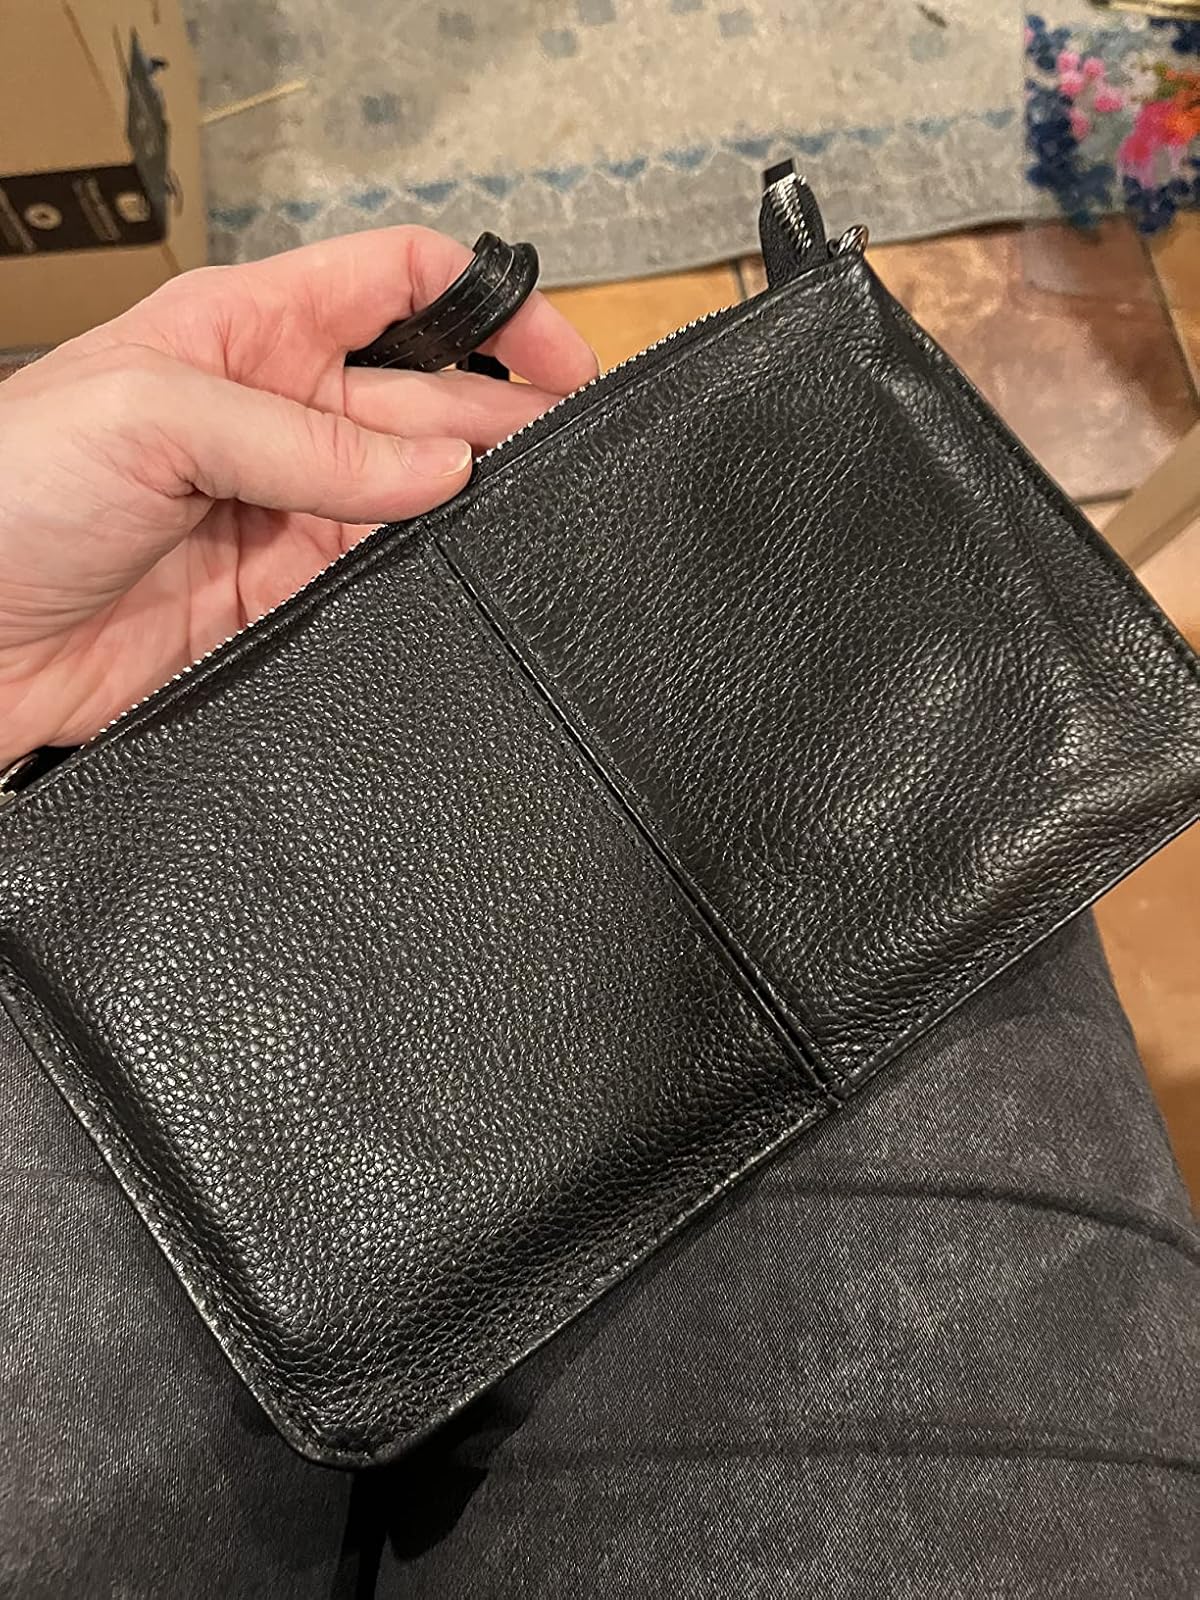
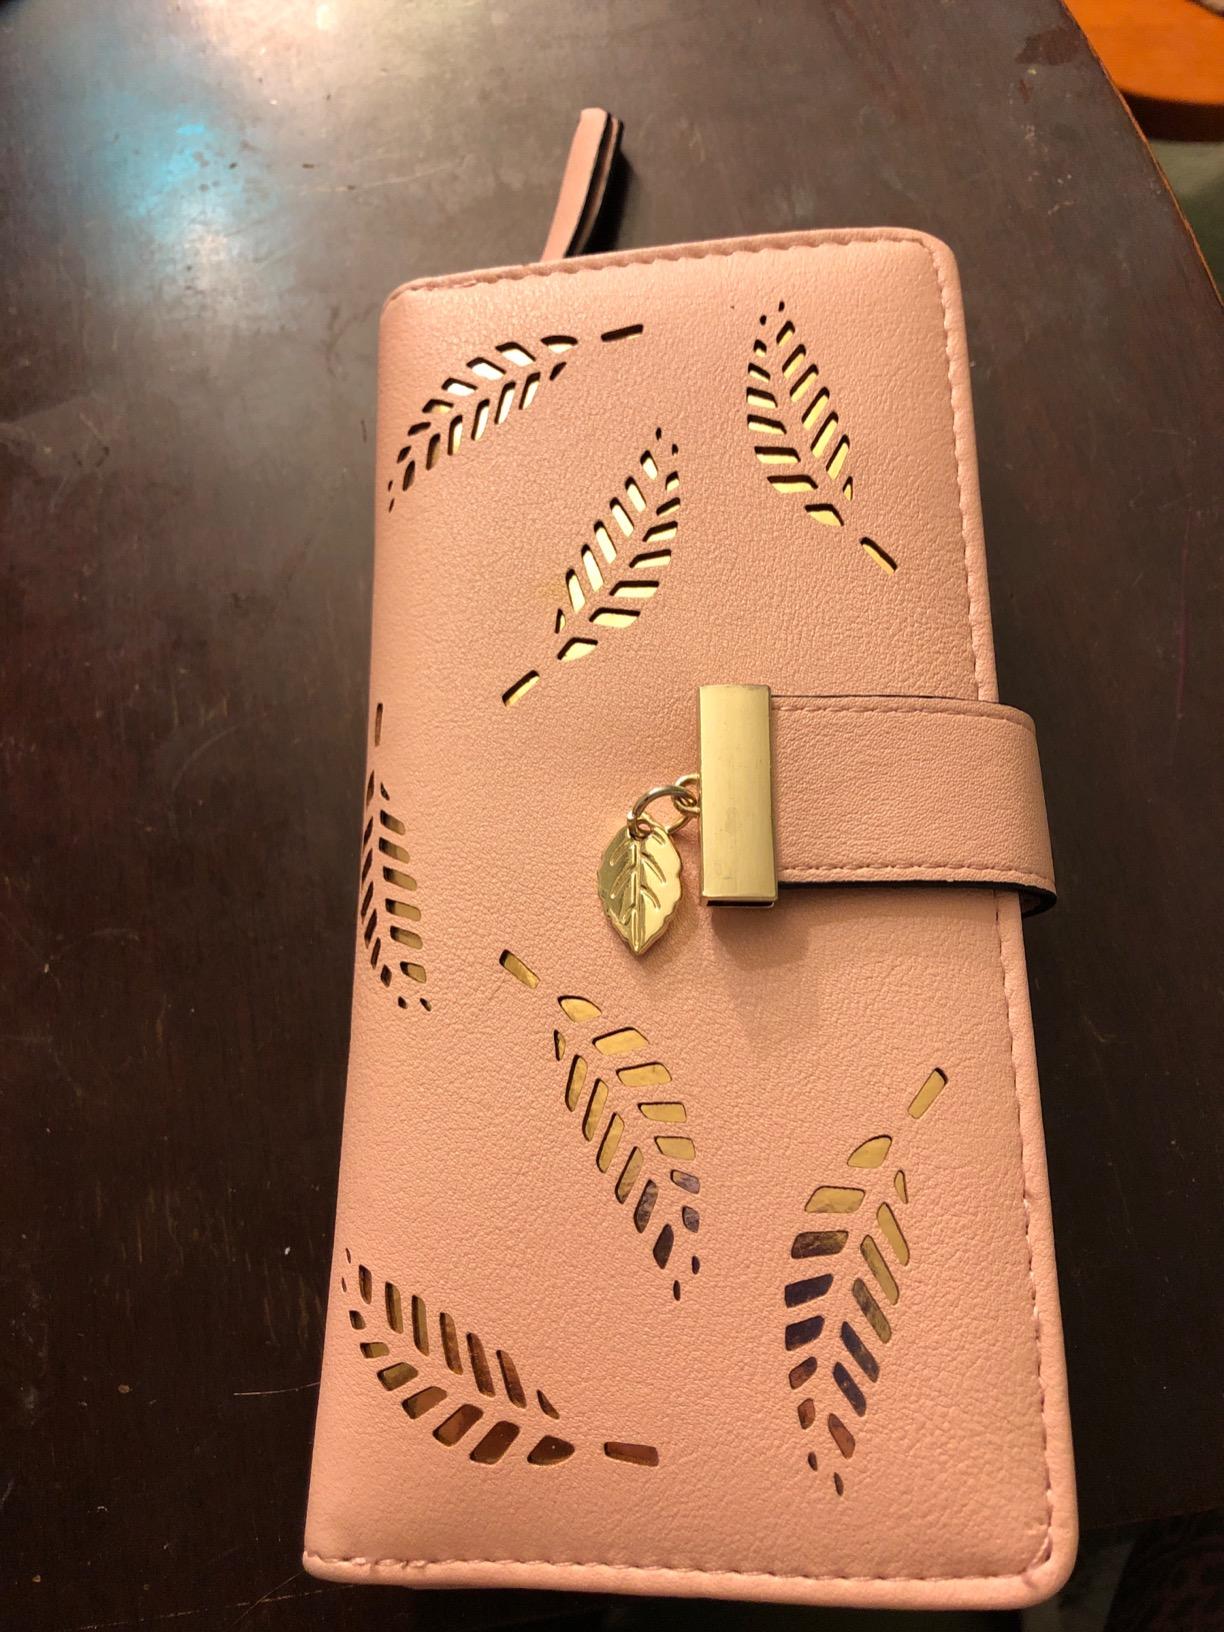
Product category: accessories_handbag
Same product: no